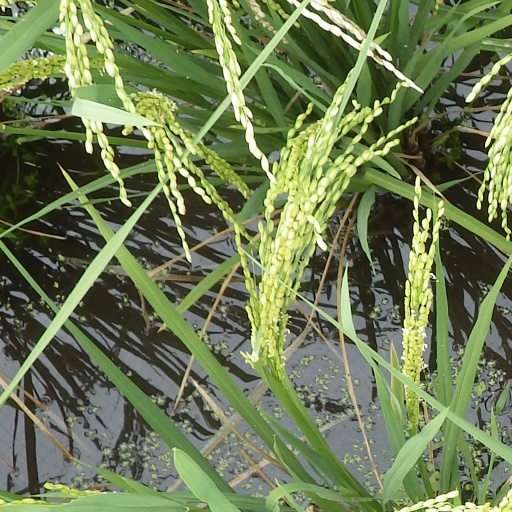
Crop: rice